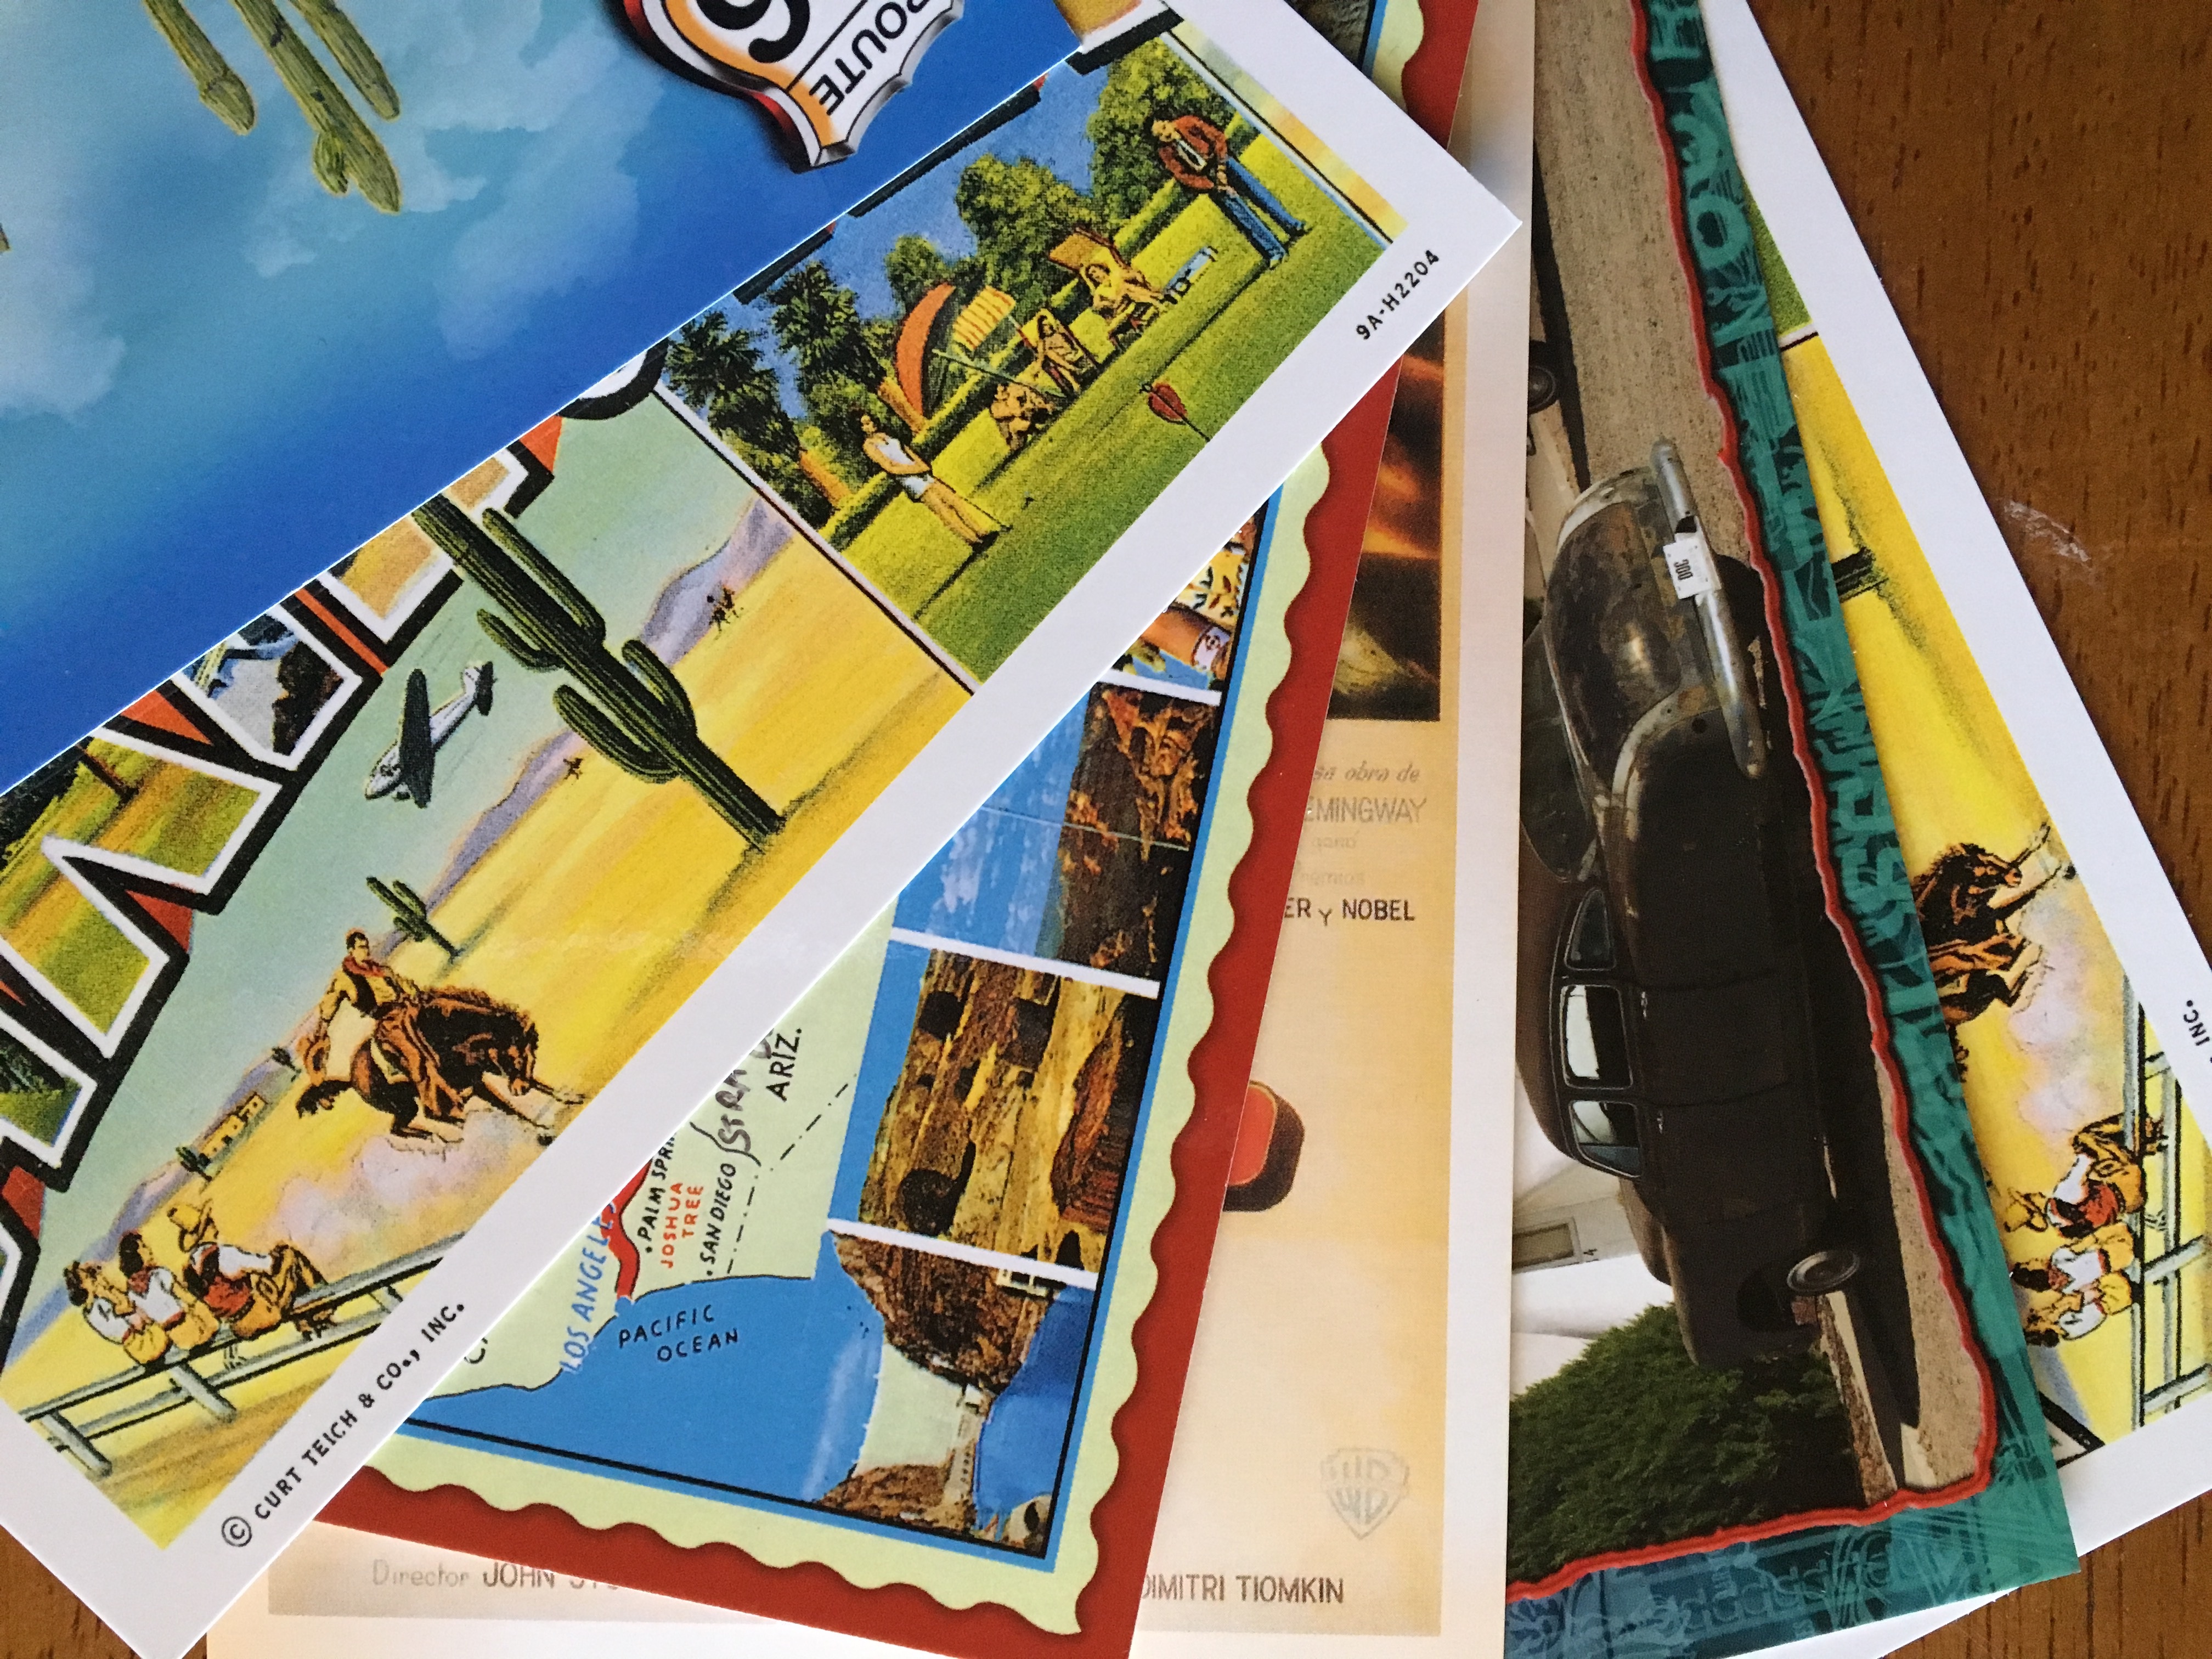
art, comics